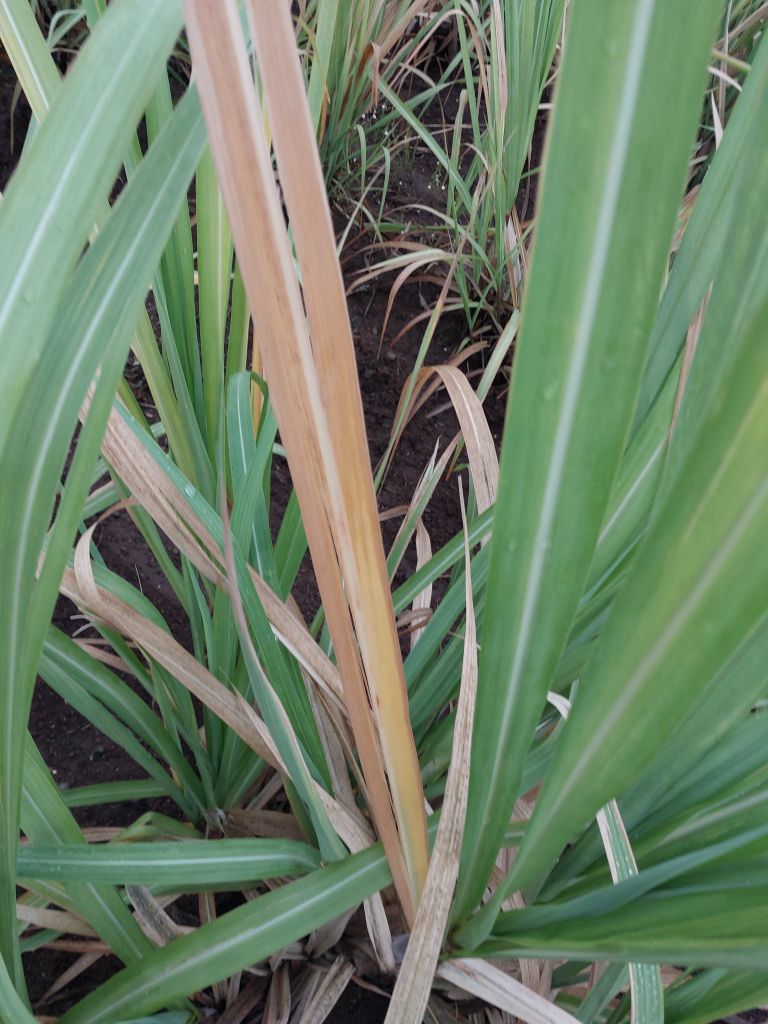
Label: Yellow Leaf